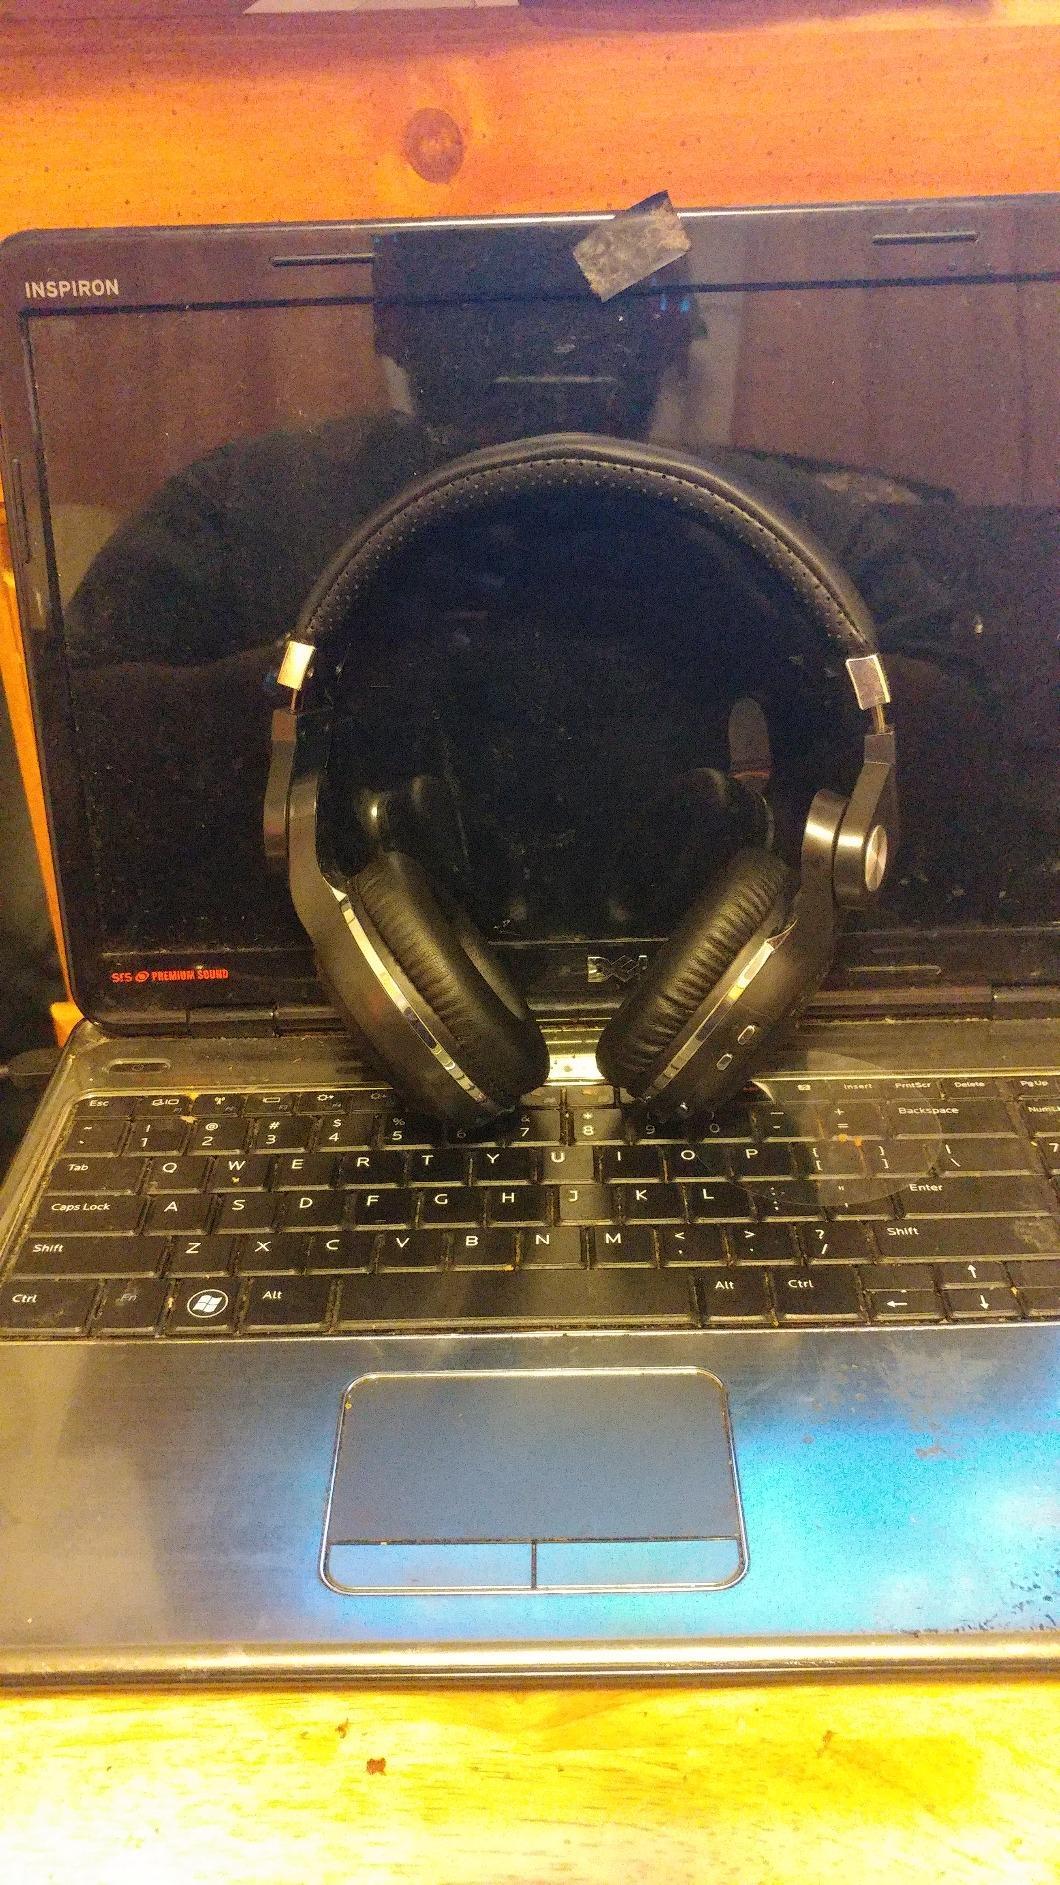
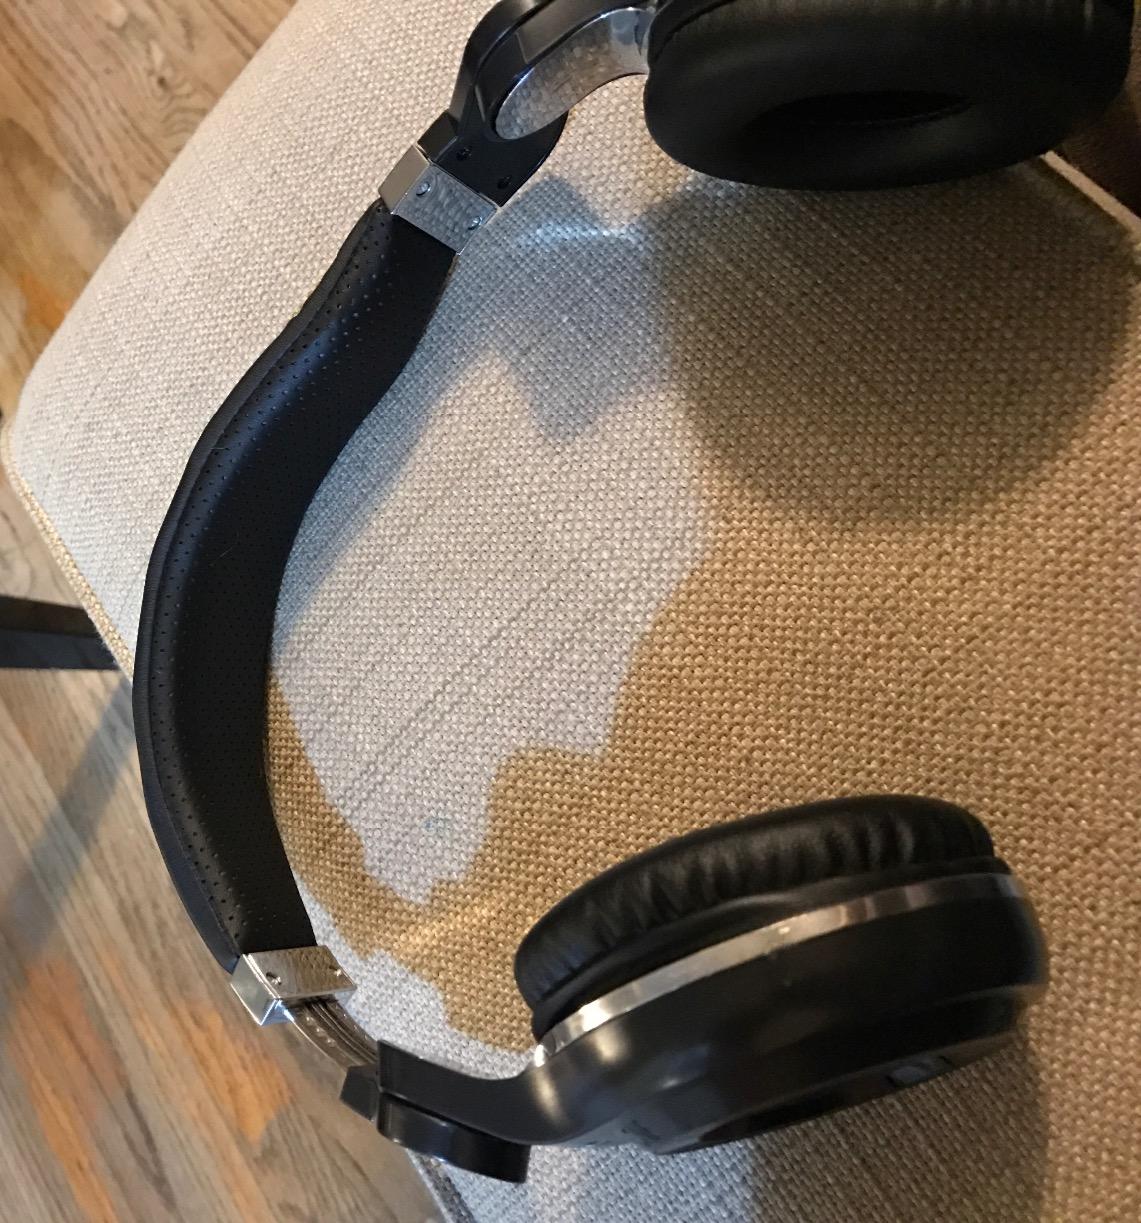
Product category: headphones
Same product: yes